Ford F-Series (seventh generation)

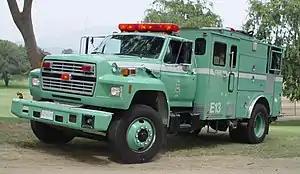
Ford F800 fire engine

For 1980, the medium-duty F-Series trucks (F-600 through F-800) underwent their first redesign since 1967. Adopting design elements from the heavier Class 7-8 Ford L-series, the medium-duty (Class 6-7) trucks received a trapezoidal front grille; in a major design change, separate front fenders made their return (for the first time since 1957). Sharing its cab with the pickup trucks, medium-duty F-series trucks were offered as a two-door standard cab and as a four-door crew cab. While the previous rear-hinged hood remained standard, the forward-tilting hood became offered for the first time, quickly overtaking it in production.